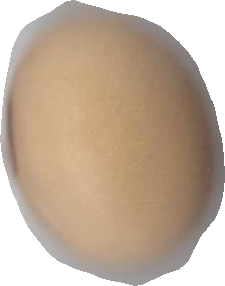
Variety: Anjasmoro